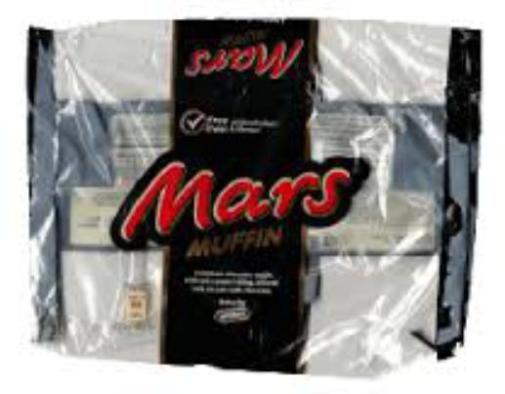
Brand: mars muffin
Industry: Food